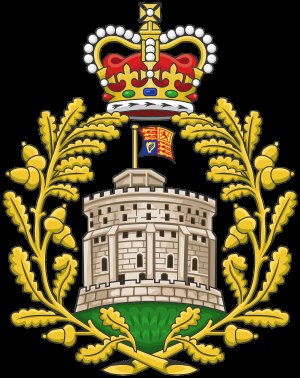
Huset Windsor
Huset Windsors emblem.
Huset Windsor er navnet på det britiske kongehus siden 1917. Huset nedstammer fra Prins Albert af Sachsen-Coburg og Gotha og hans gemalinde Victoria af Storbritannien.